Soraya (musician)

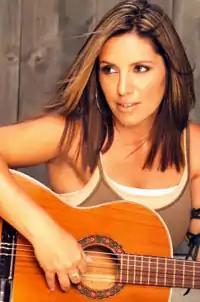
Promotional photo

Soraya Raquel Lamilla Cuevas (March 11, 1969 – May 10, 2006) was a Colombian-American singer-songwriter, guitarist, arranger and record producer.